Neustädter Kirche, Hanover

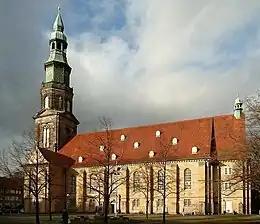
, 2009

The New Town Church is a main Lutheran parish church in Hanover, Germany. Its official name is St. John's Church of the court and city in the New Town at Hanover. The Baroque church was built in 1666–70 and is one of the oldest Protestant aisleless churches in Lower Saxony, conceived for the sermon as the main act of the Lutheran church service. Mathematician and philosopher Gottfried Wilhelm Leibniz and Field Marshal Carl August von Alten are buried here.